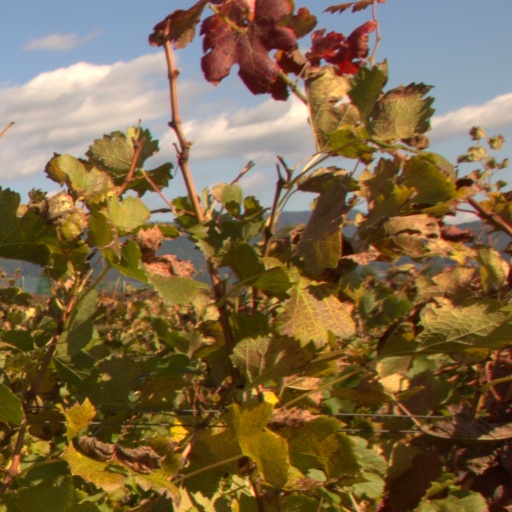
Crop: grape